Sky position (RA, Dec in degrees): 332.809, 0.802
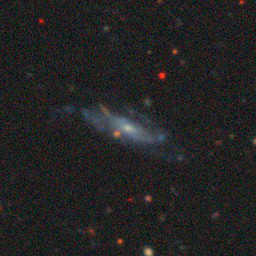
Galaxy morphology: Edge-on Galaxies with Bulge